Seasonal human migration

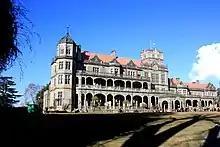
The Vice-regal Lodge (Rashtrapati Niwas), Simla

Some researchers suggest that snowbirds, Canadian and US citizens who move to warmer climates during the winter, exhibit patterns of seasonal migration. Although they are moving for non-agricultural reasons, they move with the seasons. For example, many residents of Ontario, Canada move to Florida, US during the winter. The practice actually dates back to colonial times, when Bostonians of means would often go (by sea) to Charleston or Savannah for winter. Later, the wealthy in the growing country maintained several seasonal residences and shifted residence with the seasons, to avail themselves of the best time to be at each location, and they named their time there "the season". In British India, Ceylon and Malaya, the cooler hill stations became the place of residence for Europeans during the hot summers, and Simla became the summer capital of the British Raj.